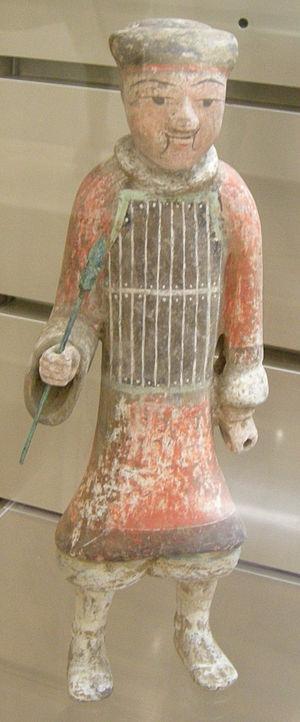
La Guerre Han–Xiongnu, ou Guerre Sino-Xiongnu, est une série de batailles qui opposent la dynastie chinoise des Han et la confédération des peuples nomades Xiongnu, entre 133 av. J.-C. et l'an 89. C'est sous le règne de l’empereur Han Wudi, que l’empire Han passe d'une politique étrangère relativement passive à une stratégie offensive, à la fois pour faire face aux incursions de plus en plus nombreuses des Xiongnu à la frontière Nord et également pour étendre le territoire de l'empire. En 133 av. J.-C., le conflit dégénère en une véritable guerre, lorsque le Chanyu des Xiongnu se rend compte que les Han s’apprêtaient à lui tendre une embuscade à Mayi. La Cour des Han décide alors d'envoyer plusieurs expéditions militaires vers les régions situées dans l'Ordos, le Corridor du Hexi et le désert de Gobi, afin de les conquérir et d'en expulser les Xiongnu. Après bien des combats, les Han atteignent tous leurs objectifs.